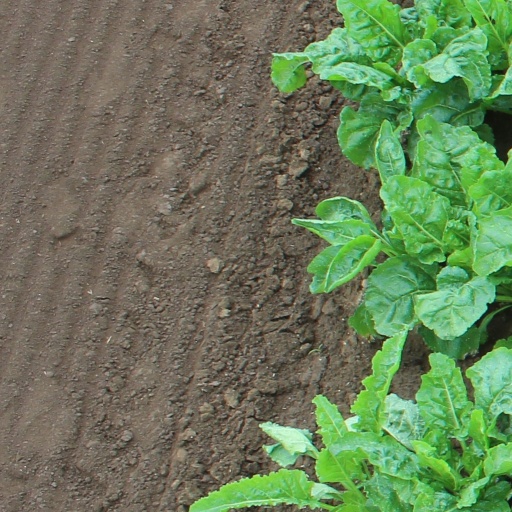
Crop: sugar beet